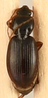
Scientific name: Synuchus impunctatus
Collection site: Steigerwaldt-Chequamegon NEON (STEI), plot STEI_003